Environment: real
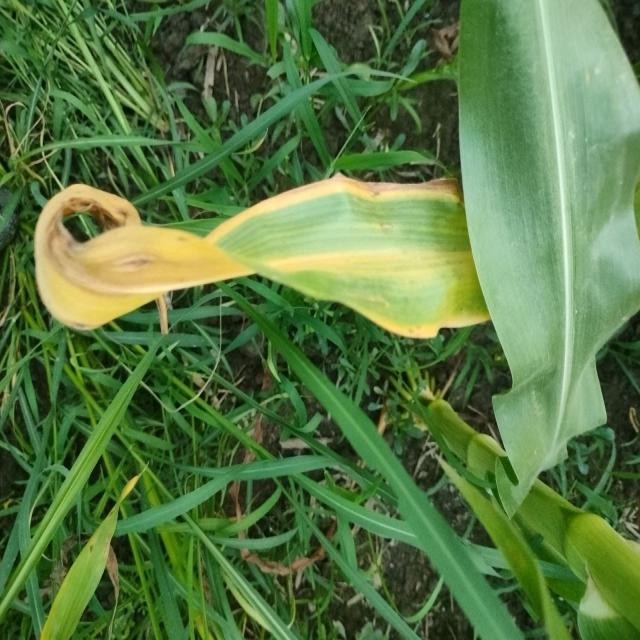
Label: potassium_deficiency